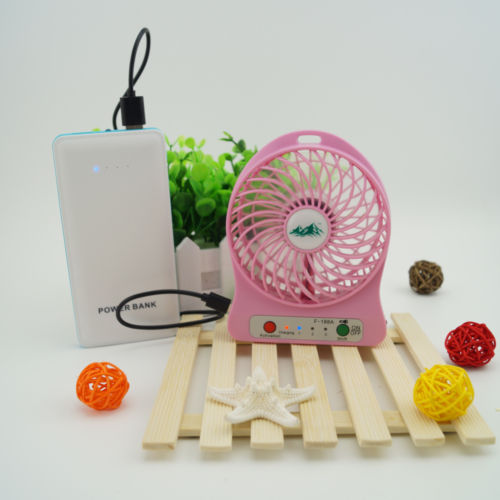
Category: fan